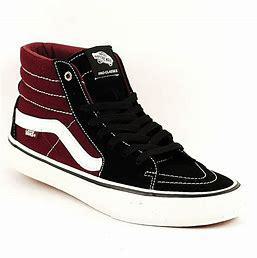
Brand: Vans
Model: Skate Skate